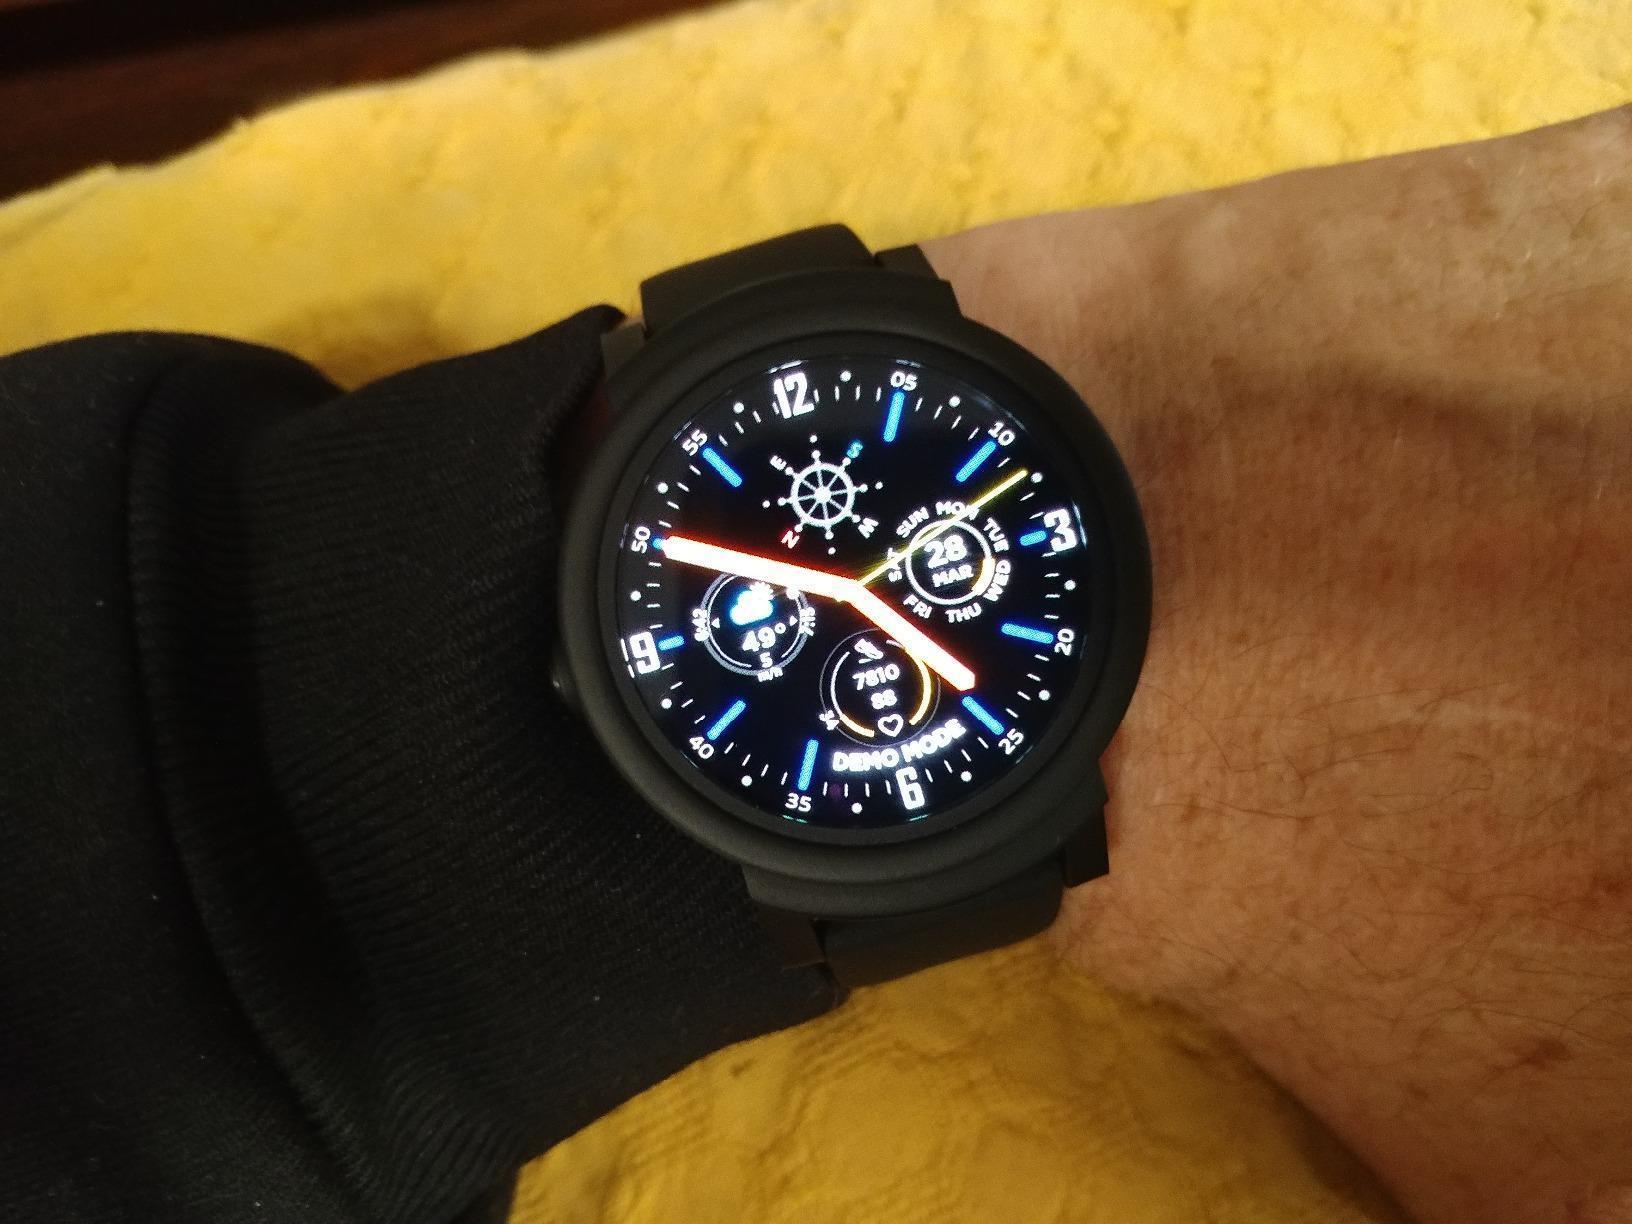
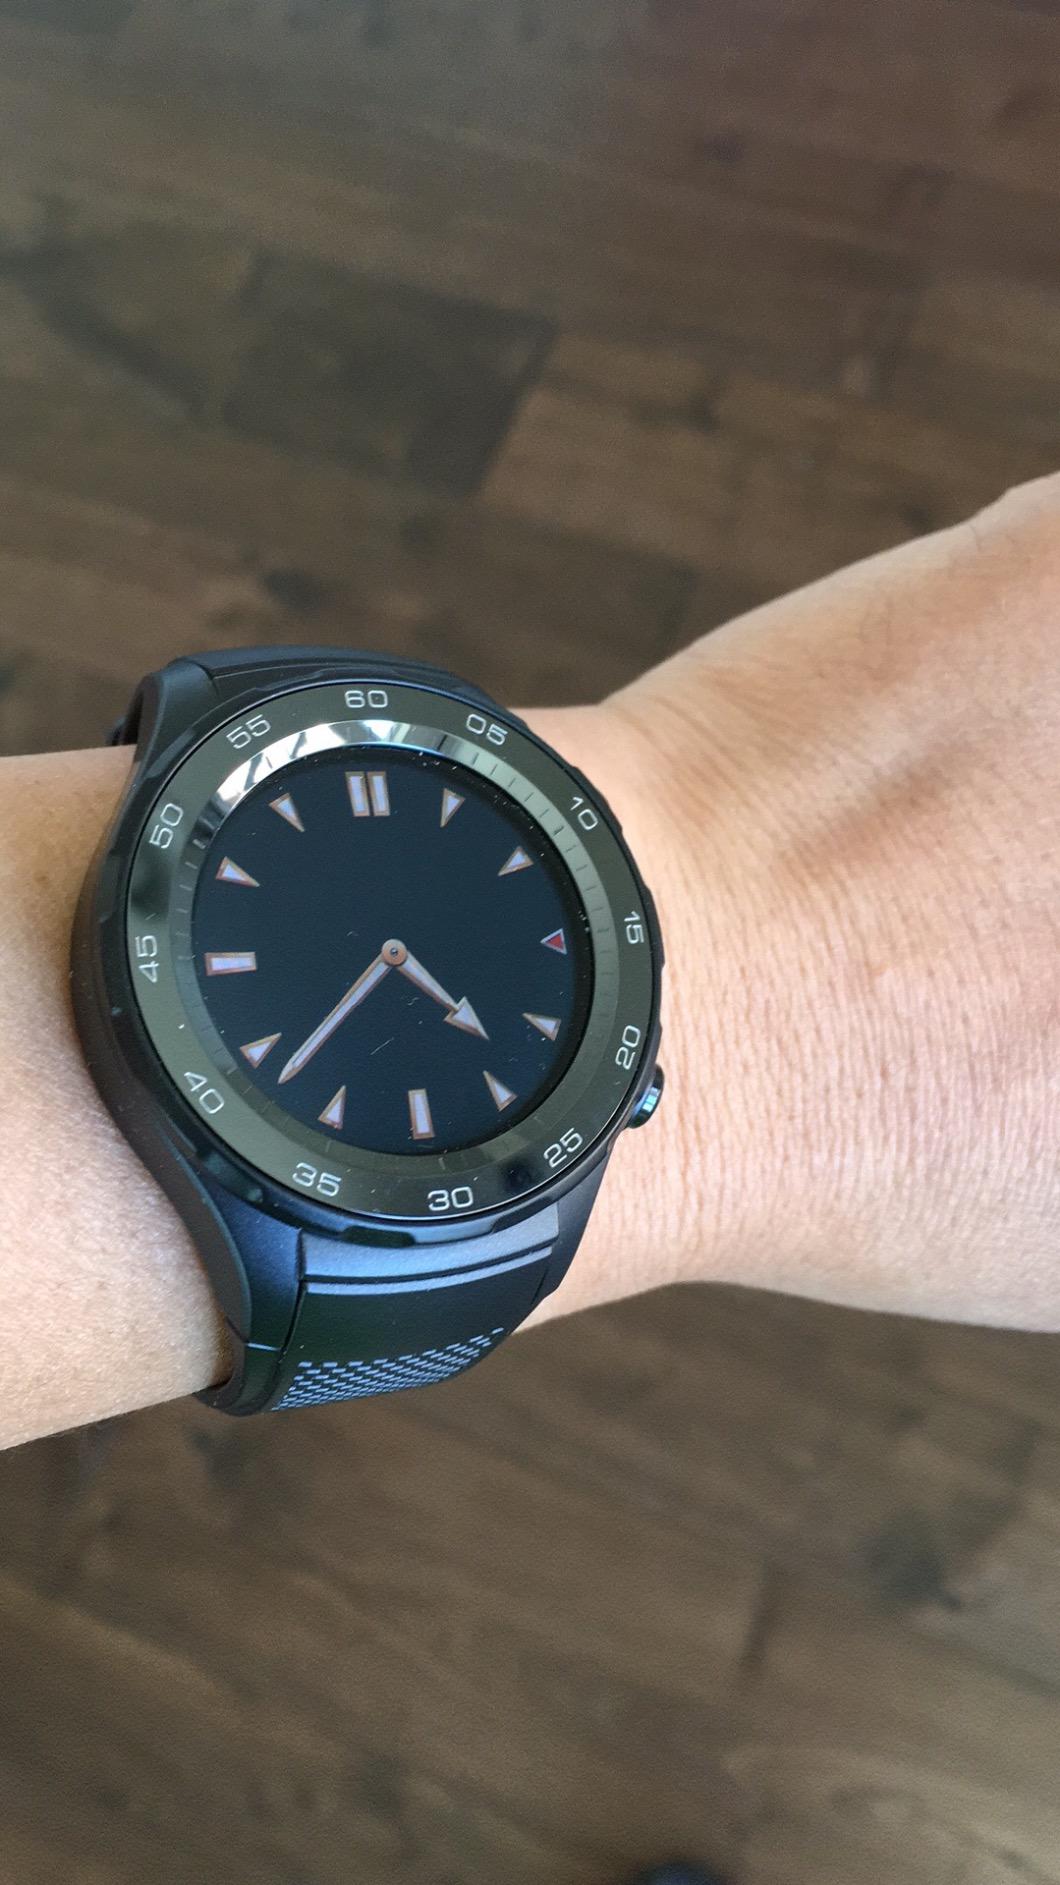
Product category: smartwatch
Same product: no